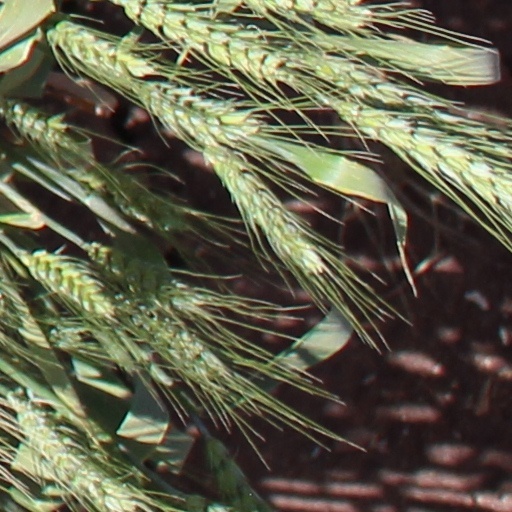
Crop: wheat